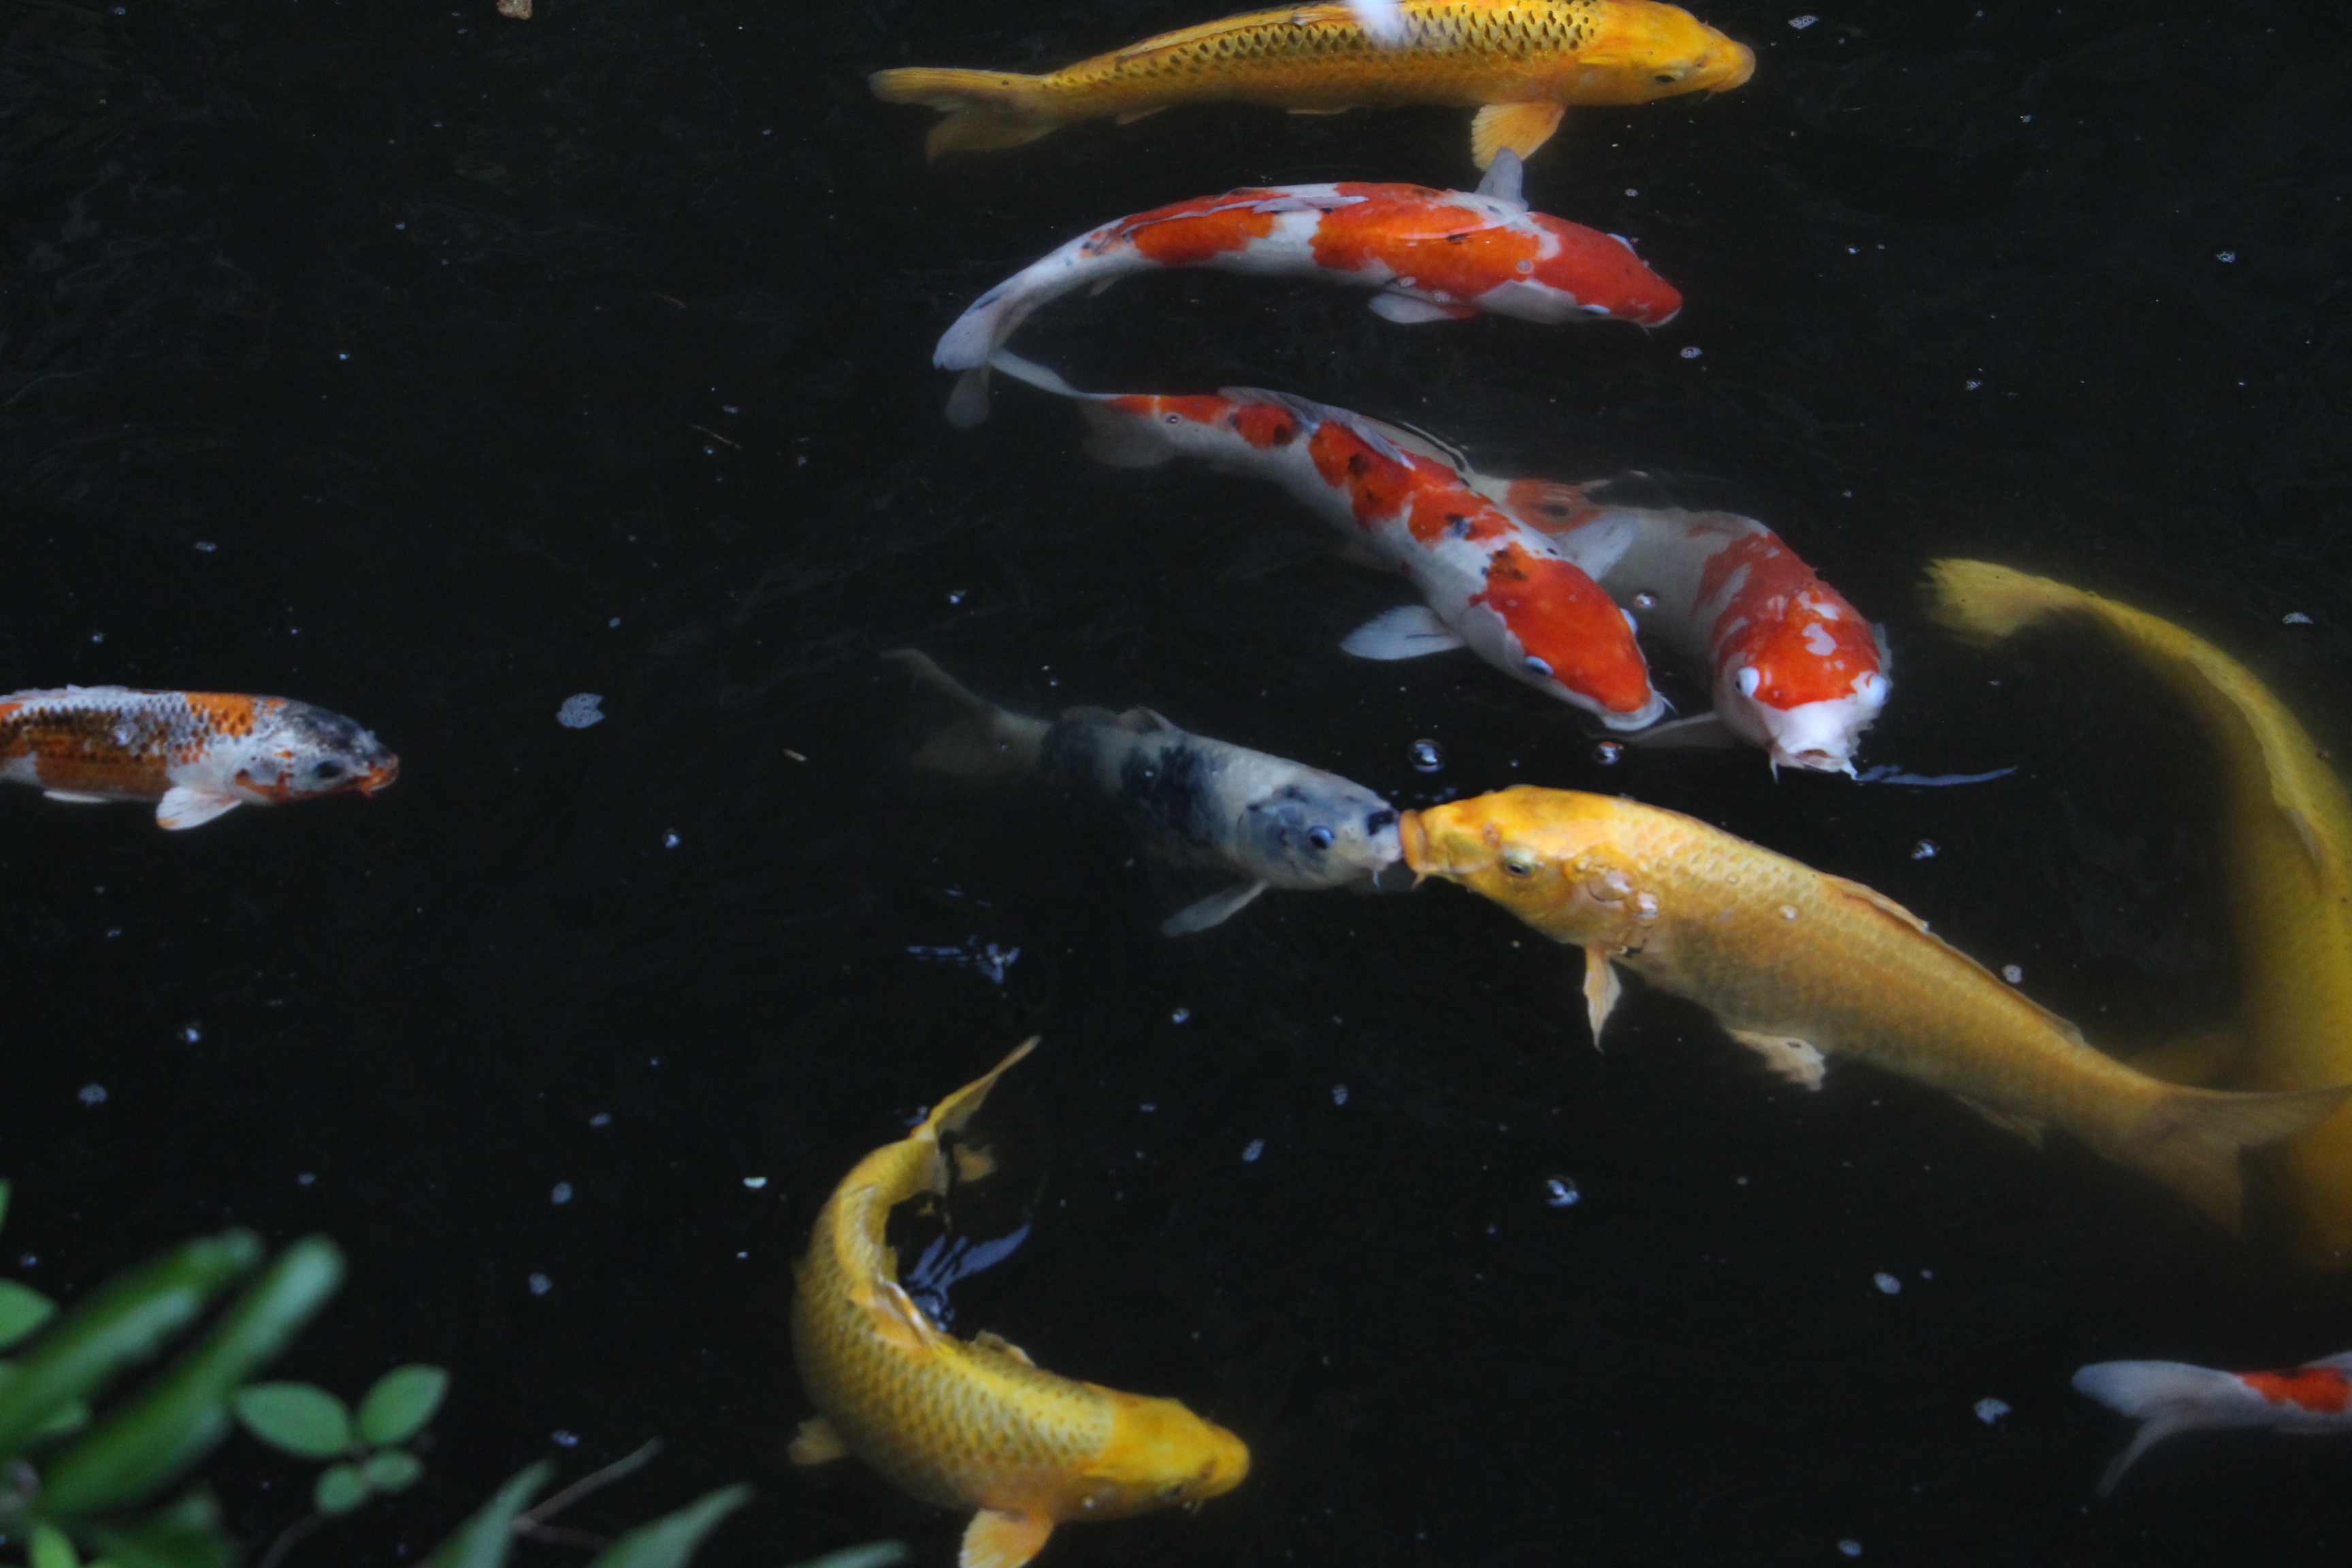
decoration, fish, japan, koi, carp, japanese style, lb, marine biology